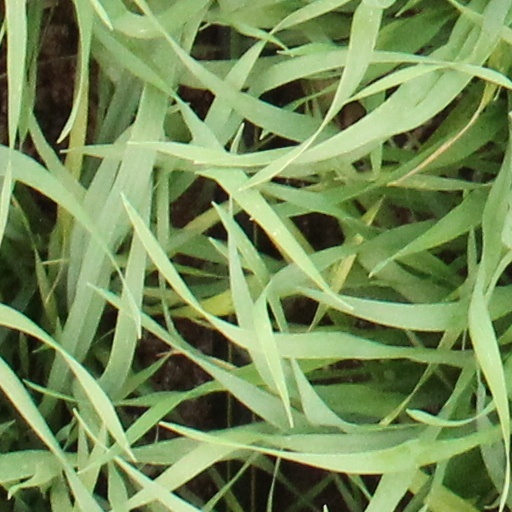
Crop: wheat